Liabygda Church

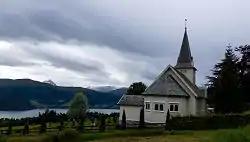
View of the church

In 1908, the people of Liabygda were given permission to build a small prayer house in the village to be used on certain occasions since their local parish church, Stranda Church was located on the other side of the fjord, making it much more difficult to reach. Soon after its construction, it was expanded to make it more like a chapel. In 1914, permission was granted to build a larger chapel. Drawings were prepared by Henry Bucher and Tore Overå was the lead builder. The old building was torn down and the new chapel was constructed in 1917. The building was consecrated on 15 August 1917. The building was restored and enlarged in 1989-1990. Around the same time, the chapel was upgraded to the status of a full parish church.